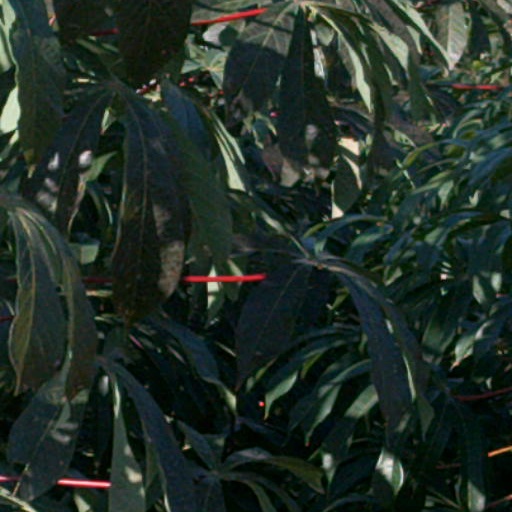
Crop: cassava